Manitou Springs Bridges

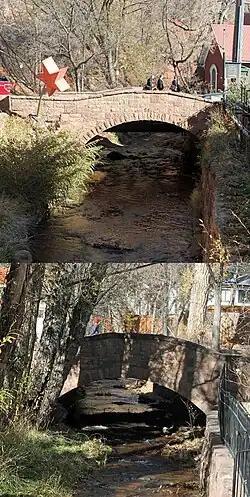

Manitou Springs Bridges are historic bridges are located on Park and Canon Avenues over Fountain Creek in Manitou Springs, Colorado. The bridges are on the National Register of Historic Places.